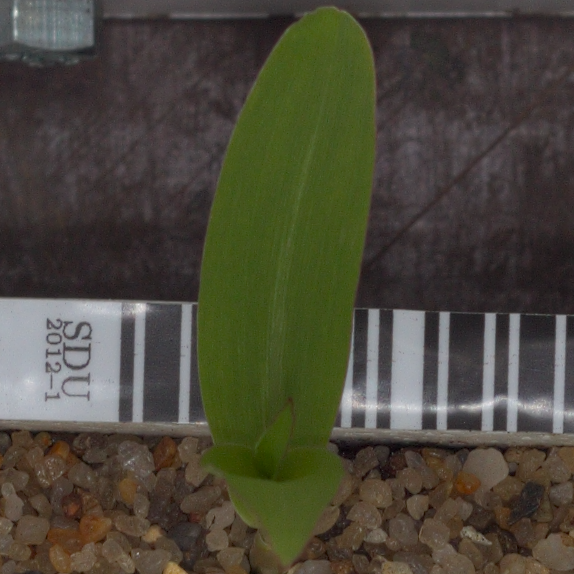
Label: maize